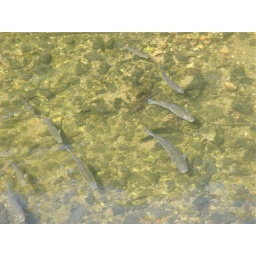
in the clear water